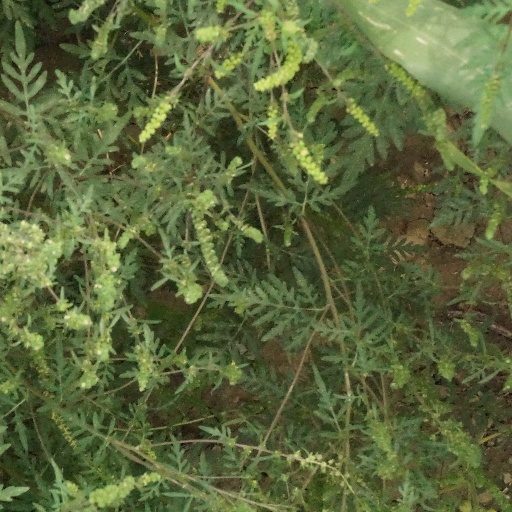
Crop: maize; corn